New York hardcore

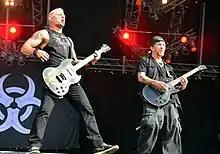
Biohazard, one of the most commercially successful bands to come from the New York hardcore scene

As the scene progressed many bands began to emerge that took significant influence from heavy metal and hip hop. Some musicians in the New York hardcore scene cultivated a "tough guy ethos" through use of aggression, criminal violence and gang mentatilites.